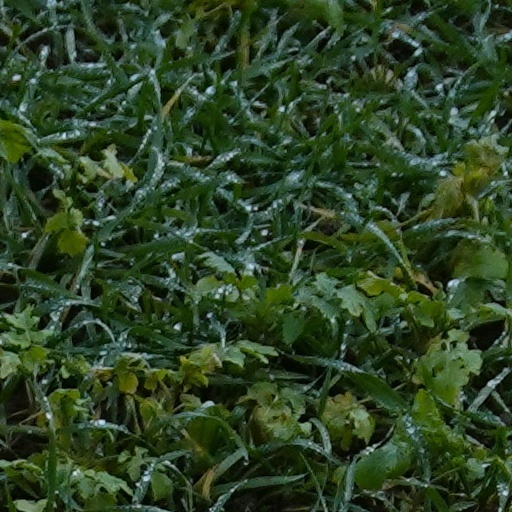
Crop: wheat